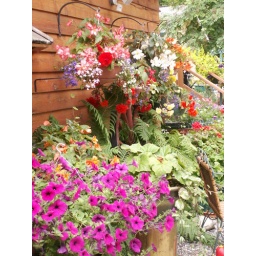
Taken in my Mom's amazing flower gardens. The lady has green thumbs, fingers and toes!